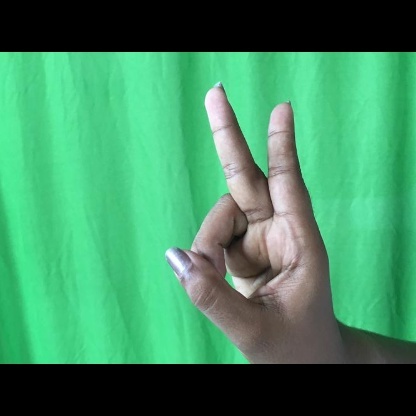
Mudra: Katrimukha